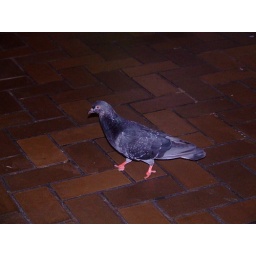
Some guys waiting for the train near me could not believe a pigeon was in the underground train station.